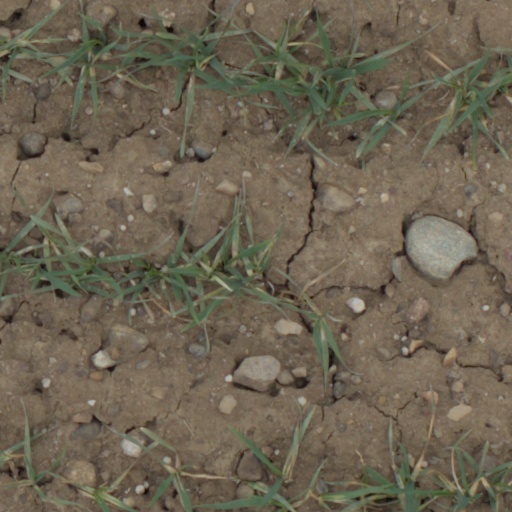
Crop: wheat